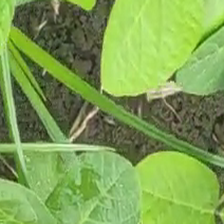
Weed species: Lavhala_(Cyperus_Rotundus)